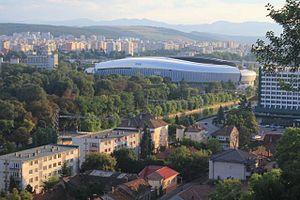
A l'ouest de la ville de Cluj-Napoca. On voit le stade, l’agglomération de Manastur et le contour des Montagnes Apuseni
Cluj-Napoca est une ville transylvaine du nord-ouest de la Roumanie, située dans la vallée du Someșul Mic, à 440 kilomètres au Nord-Ouest de Bucarest. C’est en 1974, dans le cadre de la politique protochroniste de Nicolae Ceaușescu, que la ville a reçu par décret son second nom de Napoca, qui est celui du castrum romain antique situé sous l’actuel centre-ville, provenant de la tribu dace locale des Napaei, dont le nom rappelle le grec νάπος : « boisé ». Cependant, les roumains continuent d’appeler la ville par son nom initial de Cluj ; les hongrois l'appellent Kolozsvár, les allemands Klausenburg, en yiddish son nom est קלויזנבורג, et en latin Claudiopolis.